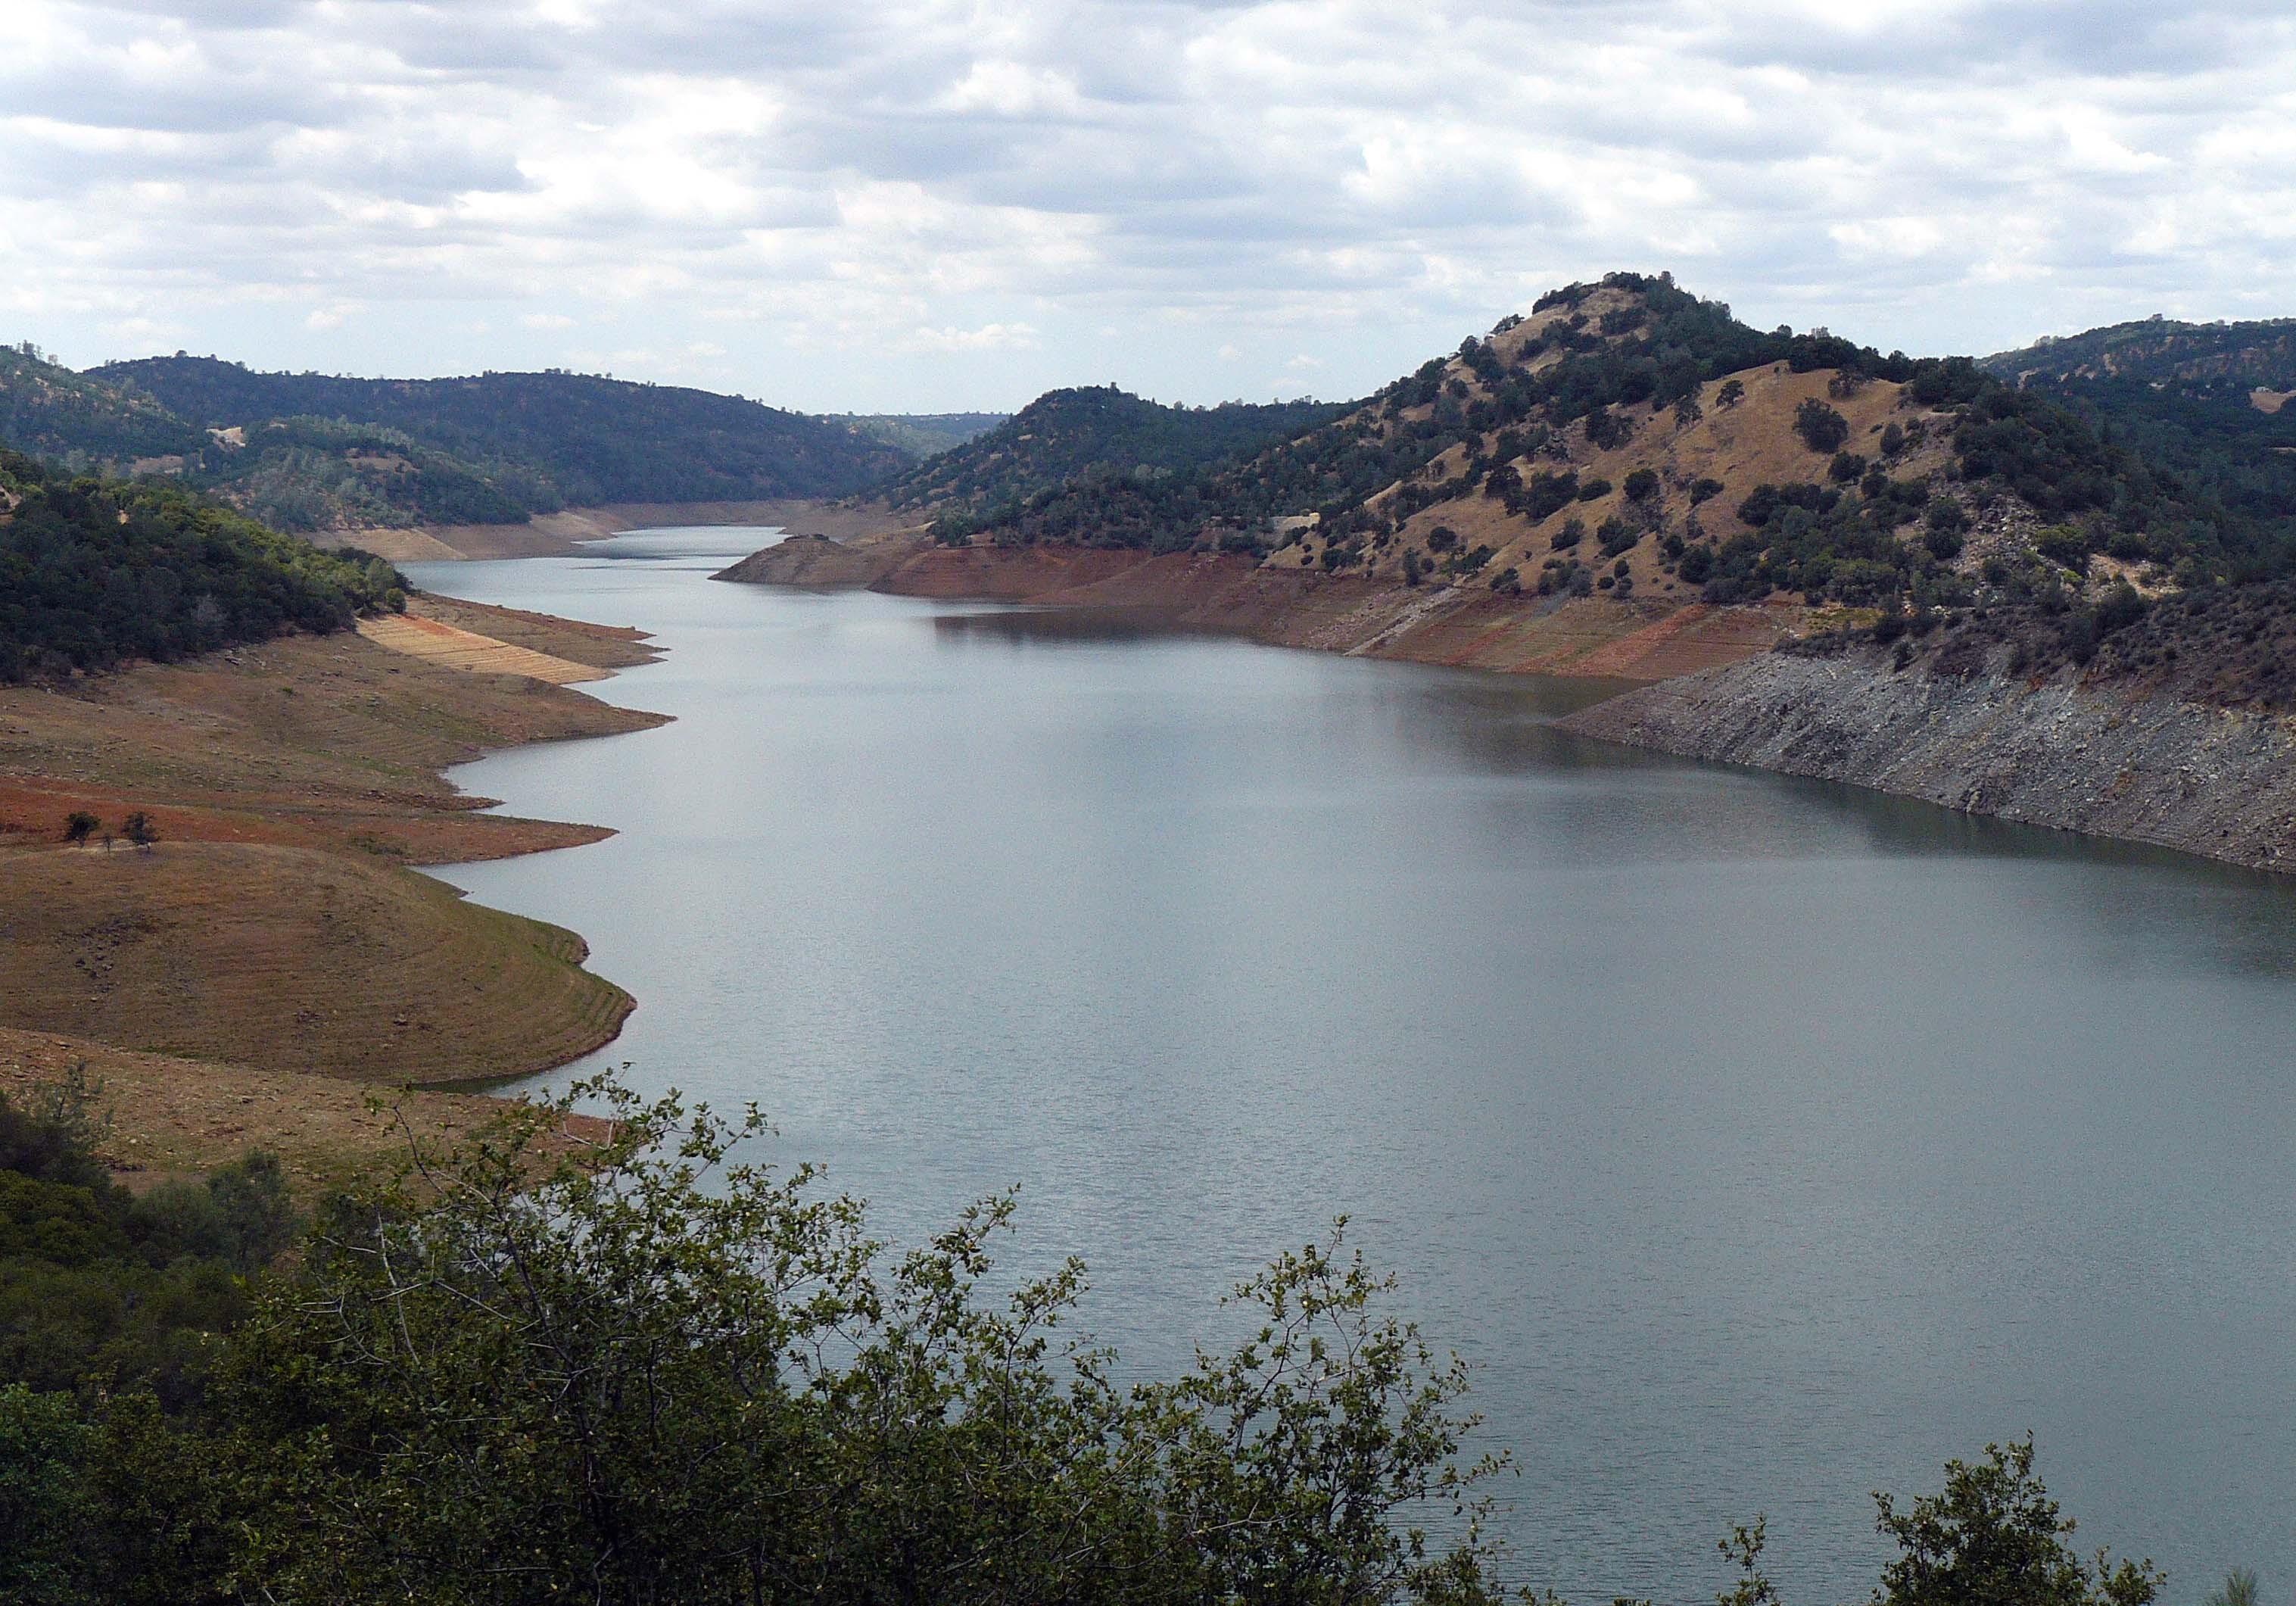
water, wilderness, mountain, lake, river, reflection, bay, reservoir, highland, body of water, loch, californiawater, donpedrolake, donpedrodam, californiadrought, highsierrawater, tarn